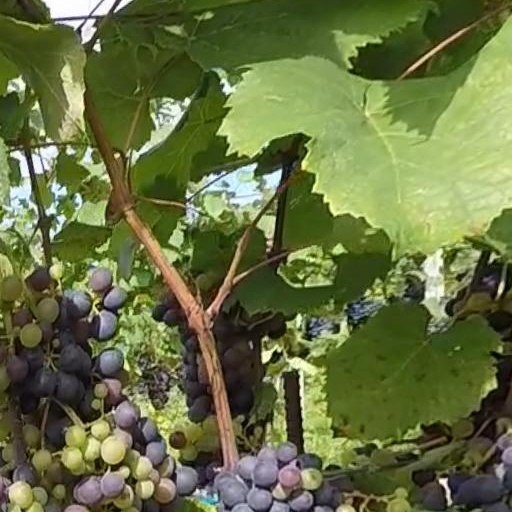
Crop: grape